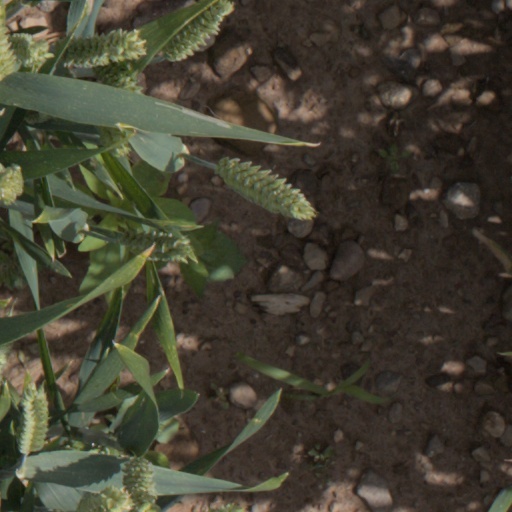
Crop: wheat